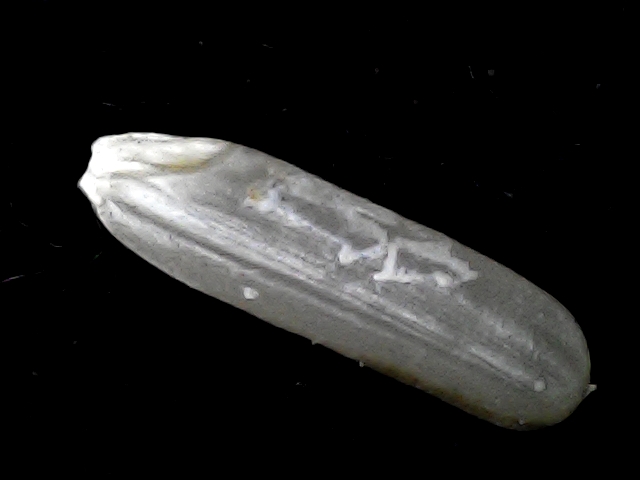
Rice variety: BD57